Samuel James Ervin III

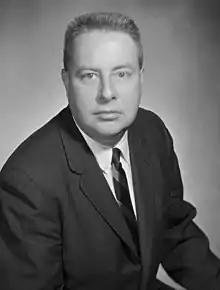
Ervin

Samuel James Ervin III (March 2, 1926 – September 18, 1999) was a United States circuit judge of the United States Court of Appeals for the Fourth Circuit and the son of United States Senator Sam Ervin.